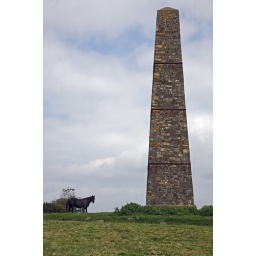
after navigating the sheep i stumbled upon a horse grazing at mad jack's obelisk